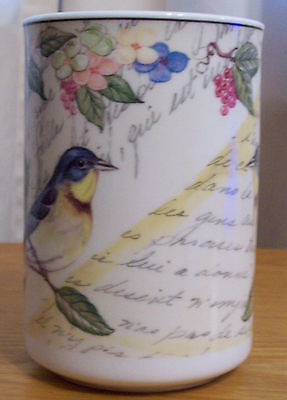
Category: mug